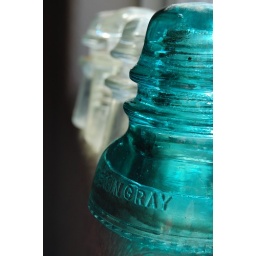
A small part of hubbys collection of telephone wire insulators. Playing around again with colored glass and sun.